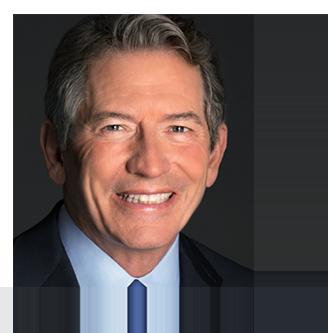
Age: 60